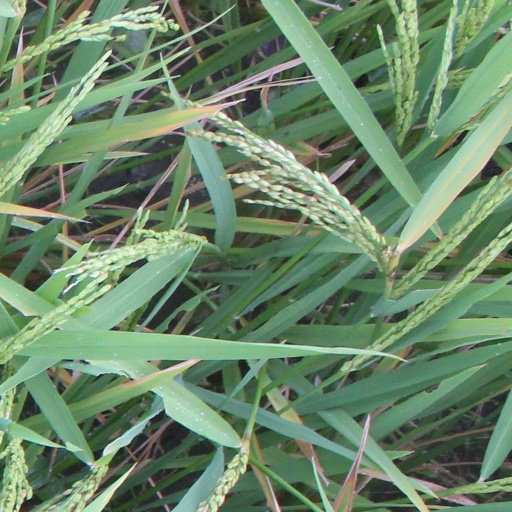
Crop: rice